Frances, Lady Norton

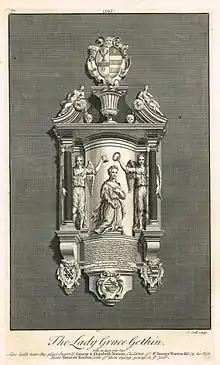
Lady Grace Gethin's memorial in Westminster Abbey. She is flanked by her mother and a friend

She was born Frances Freke, daughter of Ralph Freke and Cicely Culpepper, daughter of Sir Thomas Colepeper of Hollingbourne, in Oxford, and married Sir George Norton in 1672. This George Norton was the son of Sir George Norton who hid Charles II at the time of the regicide of Charles I. The couple had three children, but only one, Grace, survived infancy.